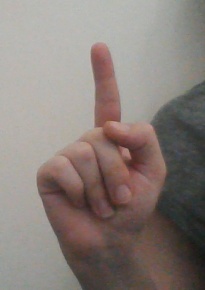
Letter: bb